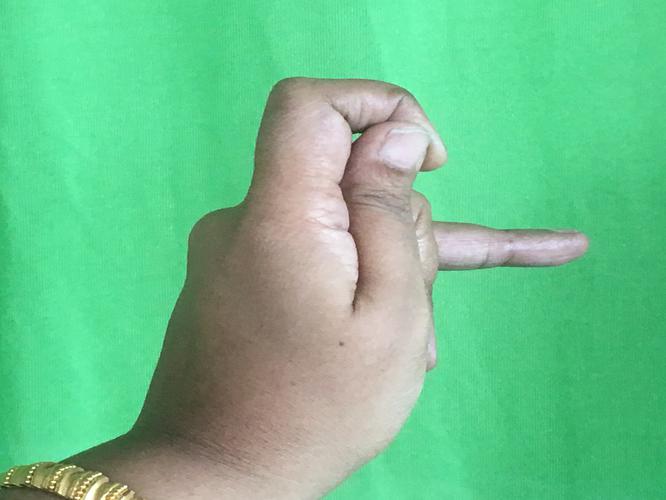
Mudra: Katakamukha_3
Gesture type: single_hand